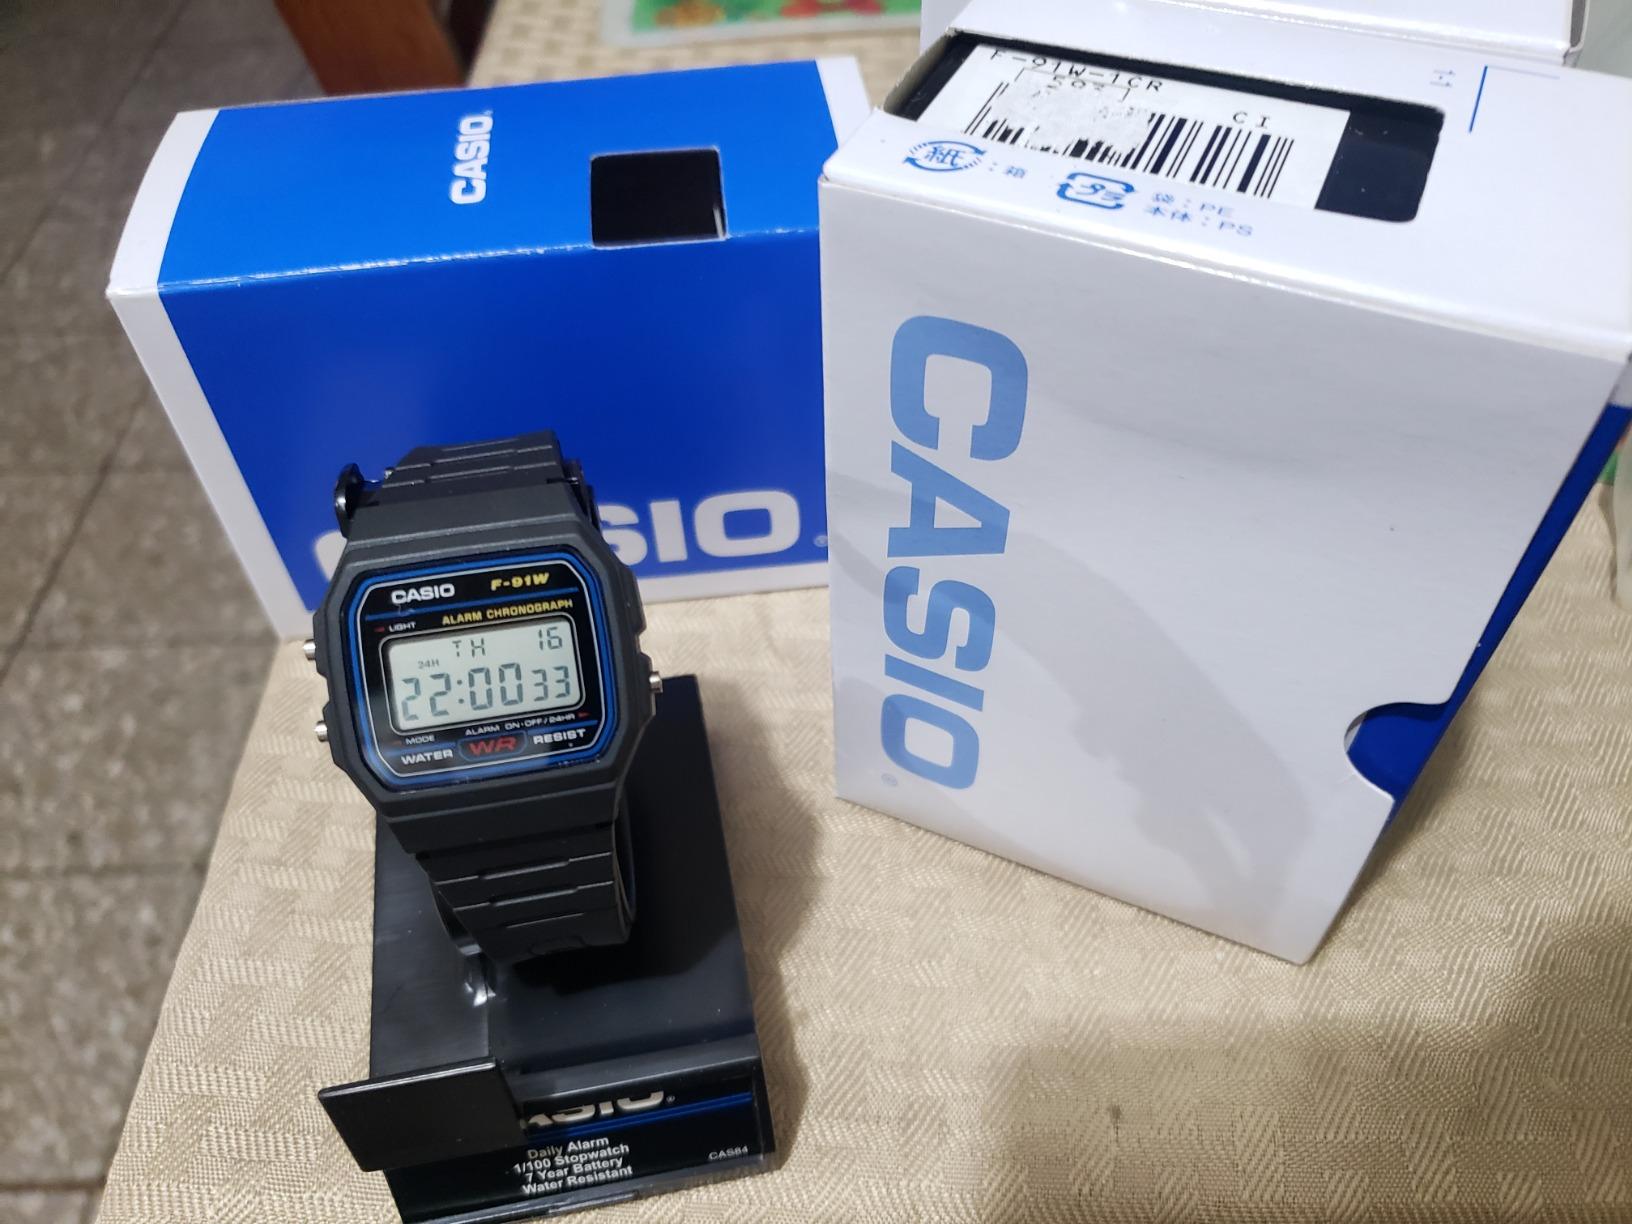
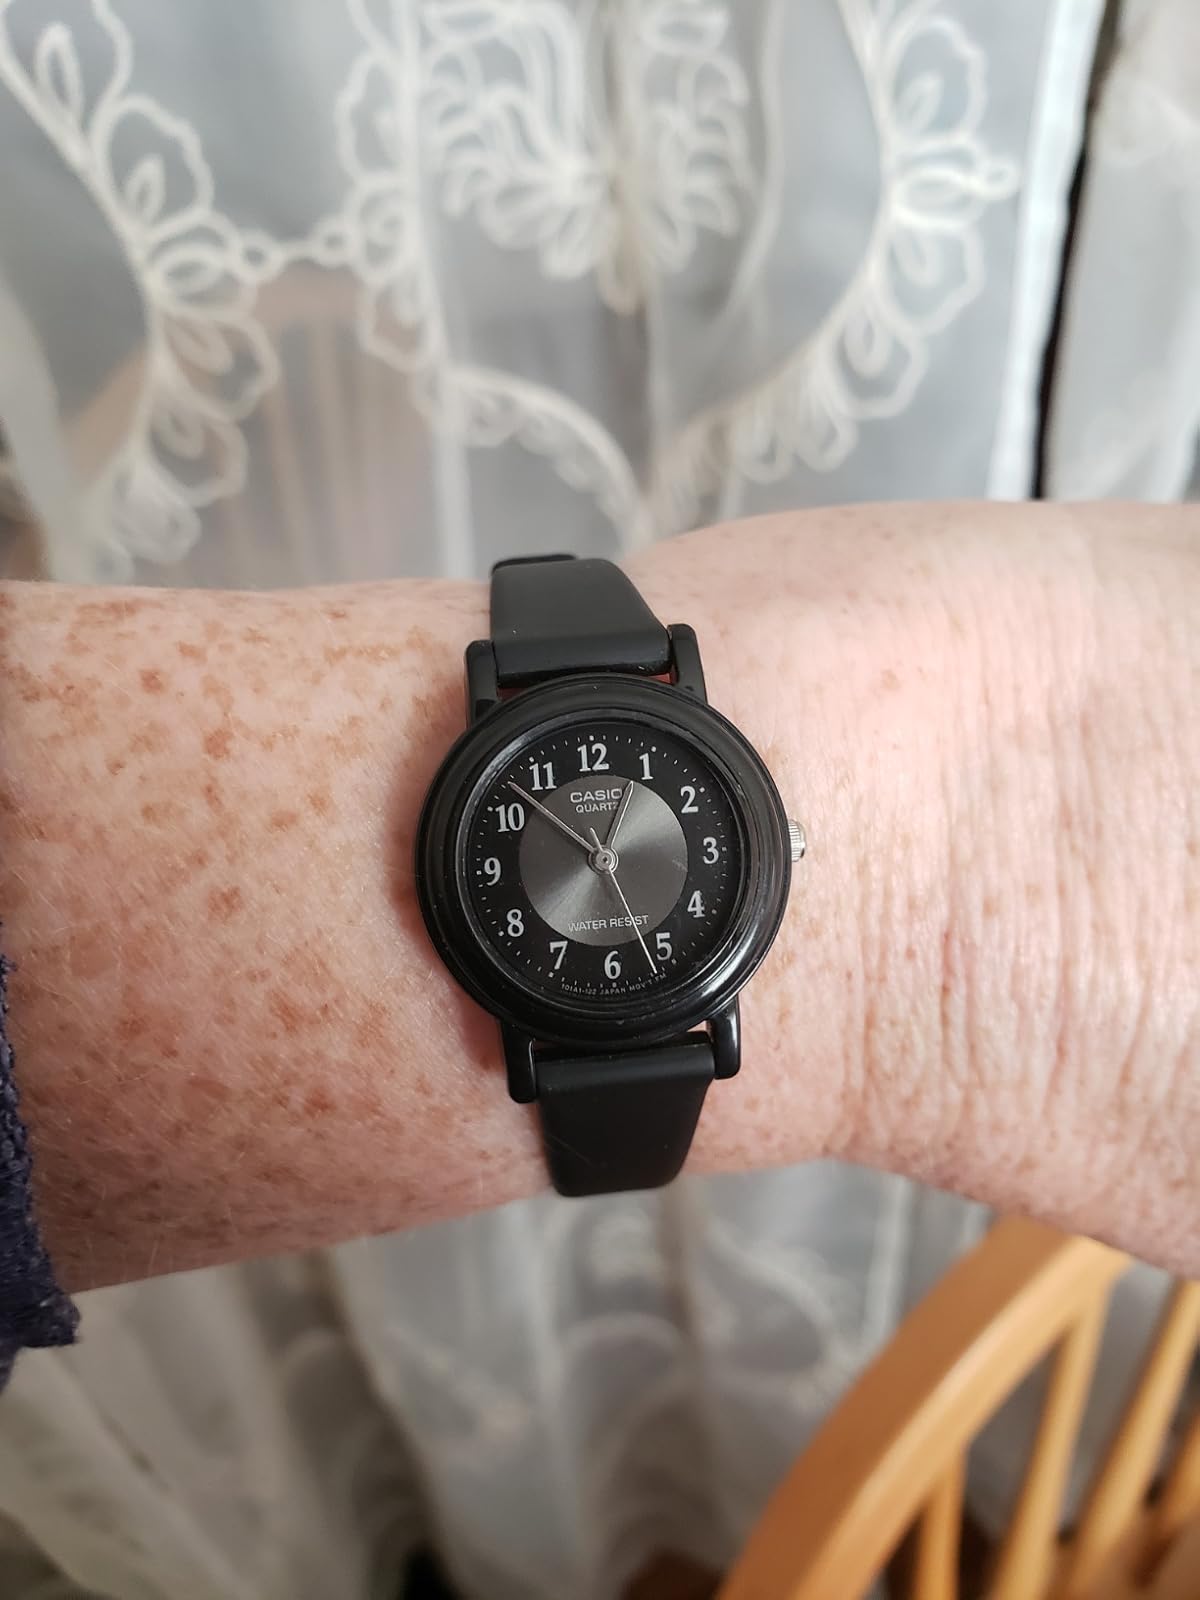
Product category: accessories_watch
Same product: no